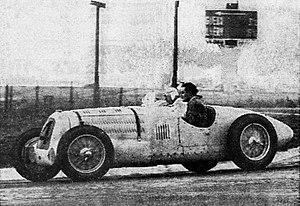
René Carrière, quatrième du GP de l'A.C.F. 1938, sur Talbot.
René Auguste Joseph Carrière, né le 10 mars 1911 à Marseille et décédé le 22 mars 1982 à 71 ans dans cette même ville, était un pilote automobile français sur circuits à bord de voitures de sport, essentiellement durant la seconde moitié des années 1930.
Le Grand Prix automobile de France 1938 est un Grand Prix comptant pour le Championnat d'Europe des pilotes, qui s'est tenu sur le circuit de Reims-Gueux le 3 juillet 1938.